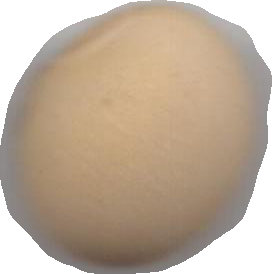
Variety: Dega